Nanos 3′ UTR translation control element

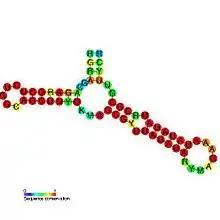
Predicted secondary structure and sequence conservation of nos_TCE

Nanos 3′ UTR translation control element is a cis-regulatory element in the 3′ untranslated region (3′ UTR) of the messenger RNA which encodes the Nanos protein. The Nanos protein in "Drosophila" is required for correct morphogenesis (anterior/posterior patterning) in the "Drosophila" embryo. Translation of the Nanos mRNA is repressed in the bulk cytoplasm and activated in the posterior region. The translation control element (TCE) in the 3'UTR forms a Y-shaped secondary structure, part of which is recognised by the Smaug protein and leads to translational repression.